Command & Conquer: Red Alert

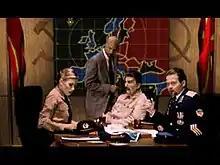
Kane (standing) advises Joseph Stalin (center), with Nadia (left) and Gradenko (right).

Westwood Studios designed "Command & Conquer: Red Alert" to be the prequel of "Command & Conquer: Tiberian Dawn", and by proxy of the as a whole.